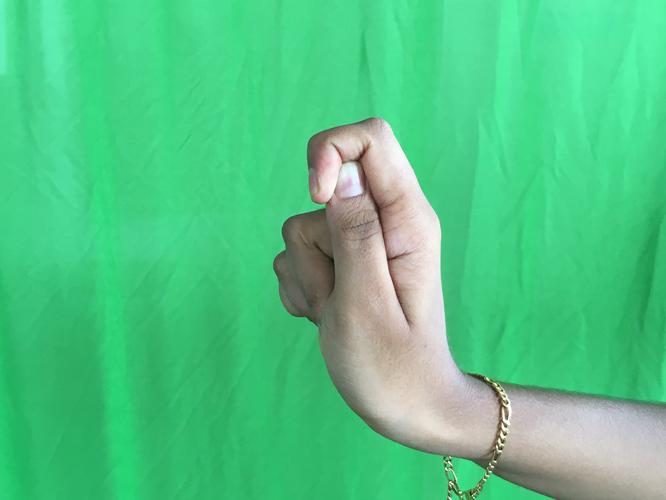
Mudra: Kapith
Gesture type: single_hand